CB Canarias

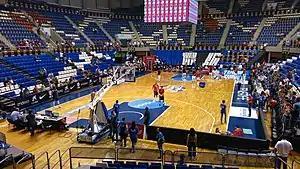
The Pabellón Insular Santiago Martín, the club's home arena.

In the 2016–17 season, Canarias returned to the European scene after 28 years. On 29 March 2017, Canarias qualified for the 2017 Final Four of FIBA's Basketball Champions League (BCL), which happened 36 years after the club's first league promotion up to Spain's previous top-level competition, the Liga Nacional, in 1981. The 2017 Champions League Final Four was played at Canaria's home arena, the Pabellón Insular Santiago Martín. Canarias won the BCL championship, after beating the Turkish Super League club Banvit in the Final. The championship marked the first major title in the club's history.